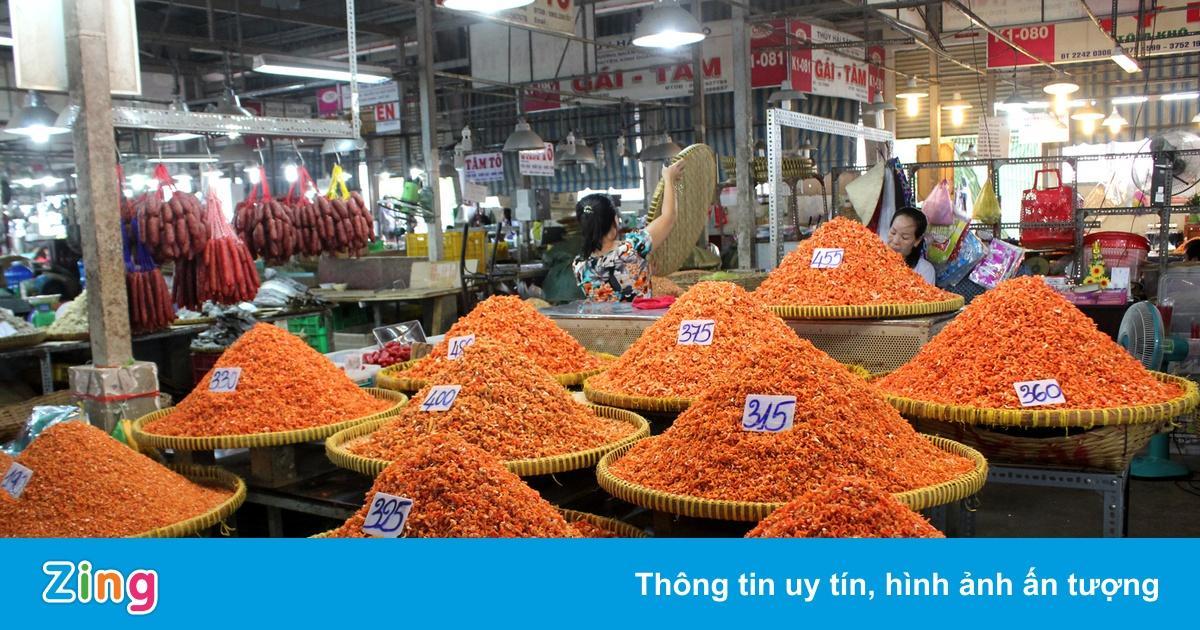
không có người nào đang mua tôm khô hay lạp xưởng